Fort Richardson (Arlington, Virginia)

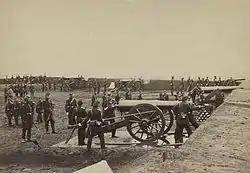
1st Connecticut Heavy Artillery at Fort Richardson (1861)

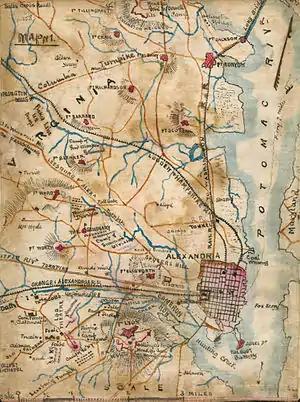
Map of Civil War forts near Alexandria, showing Fort Richardson (ca. September 1861)

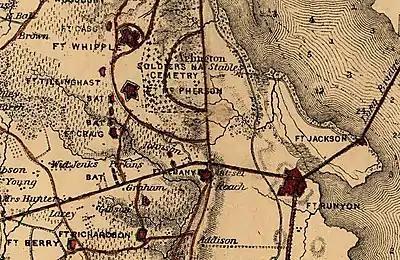
Map of Fort Craig and surrounding area including Fort Richardson (1865)

Fort Richardson was a detached redoubt that the Union Army constructed in September 1861 as part of the Civil War defenses of Washington (see Washington, D.C., in the American Civil War). The Army built the fort shortly after its rout at the First Battle of Bull Run (Manassas) in late July 1861. The Army named the fort after General Israel B. Richardson, whose division had been deployed to defend the City of Washington against attack by way of the Columbia Turnpike.